Higher Than a Kite

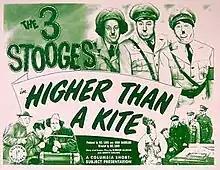

Higher Than a Kite is a 1943 short subject directed by Del Lord starring American slapstick comedy team The Three Stooges (Moe Howard, Larry Fine and Curly Howard). It is the 72nd entry in the series released by Columbia Pictures starring the comedians, who released 190 shorts for the studio between 1934 and 1959.